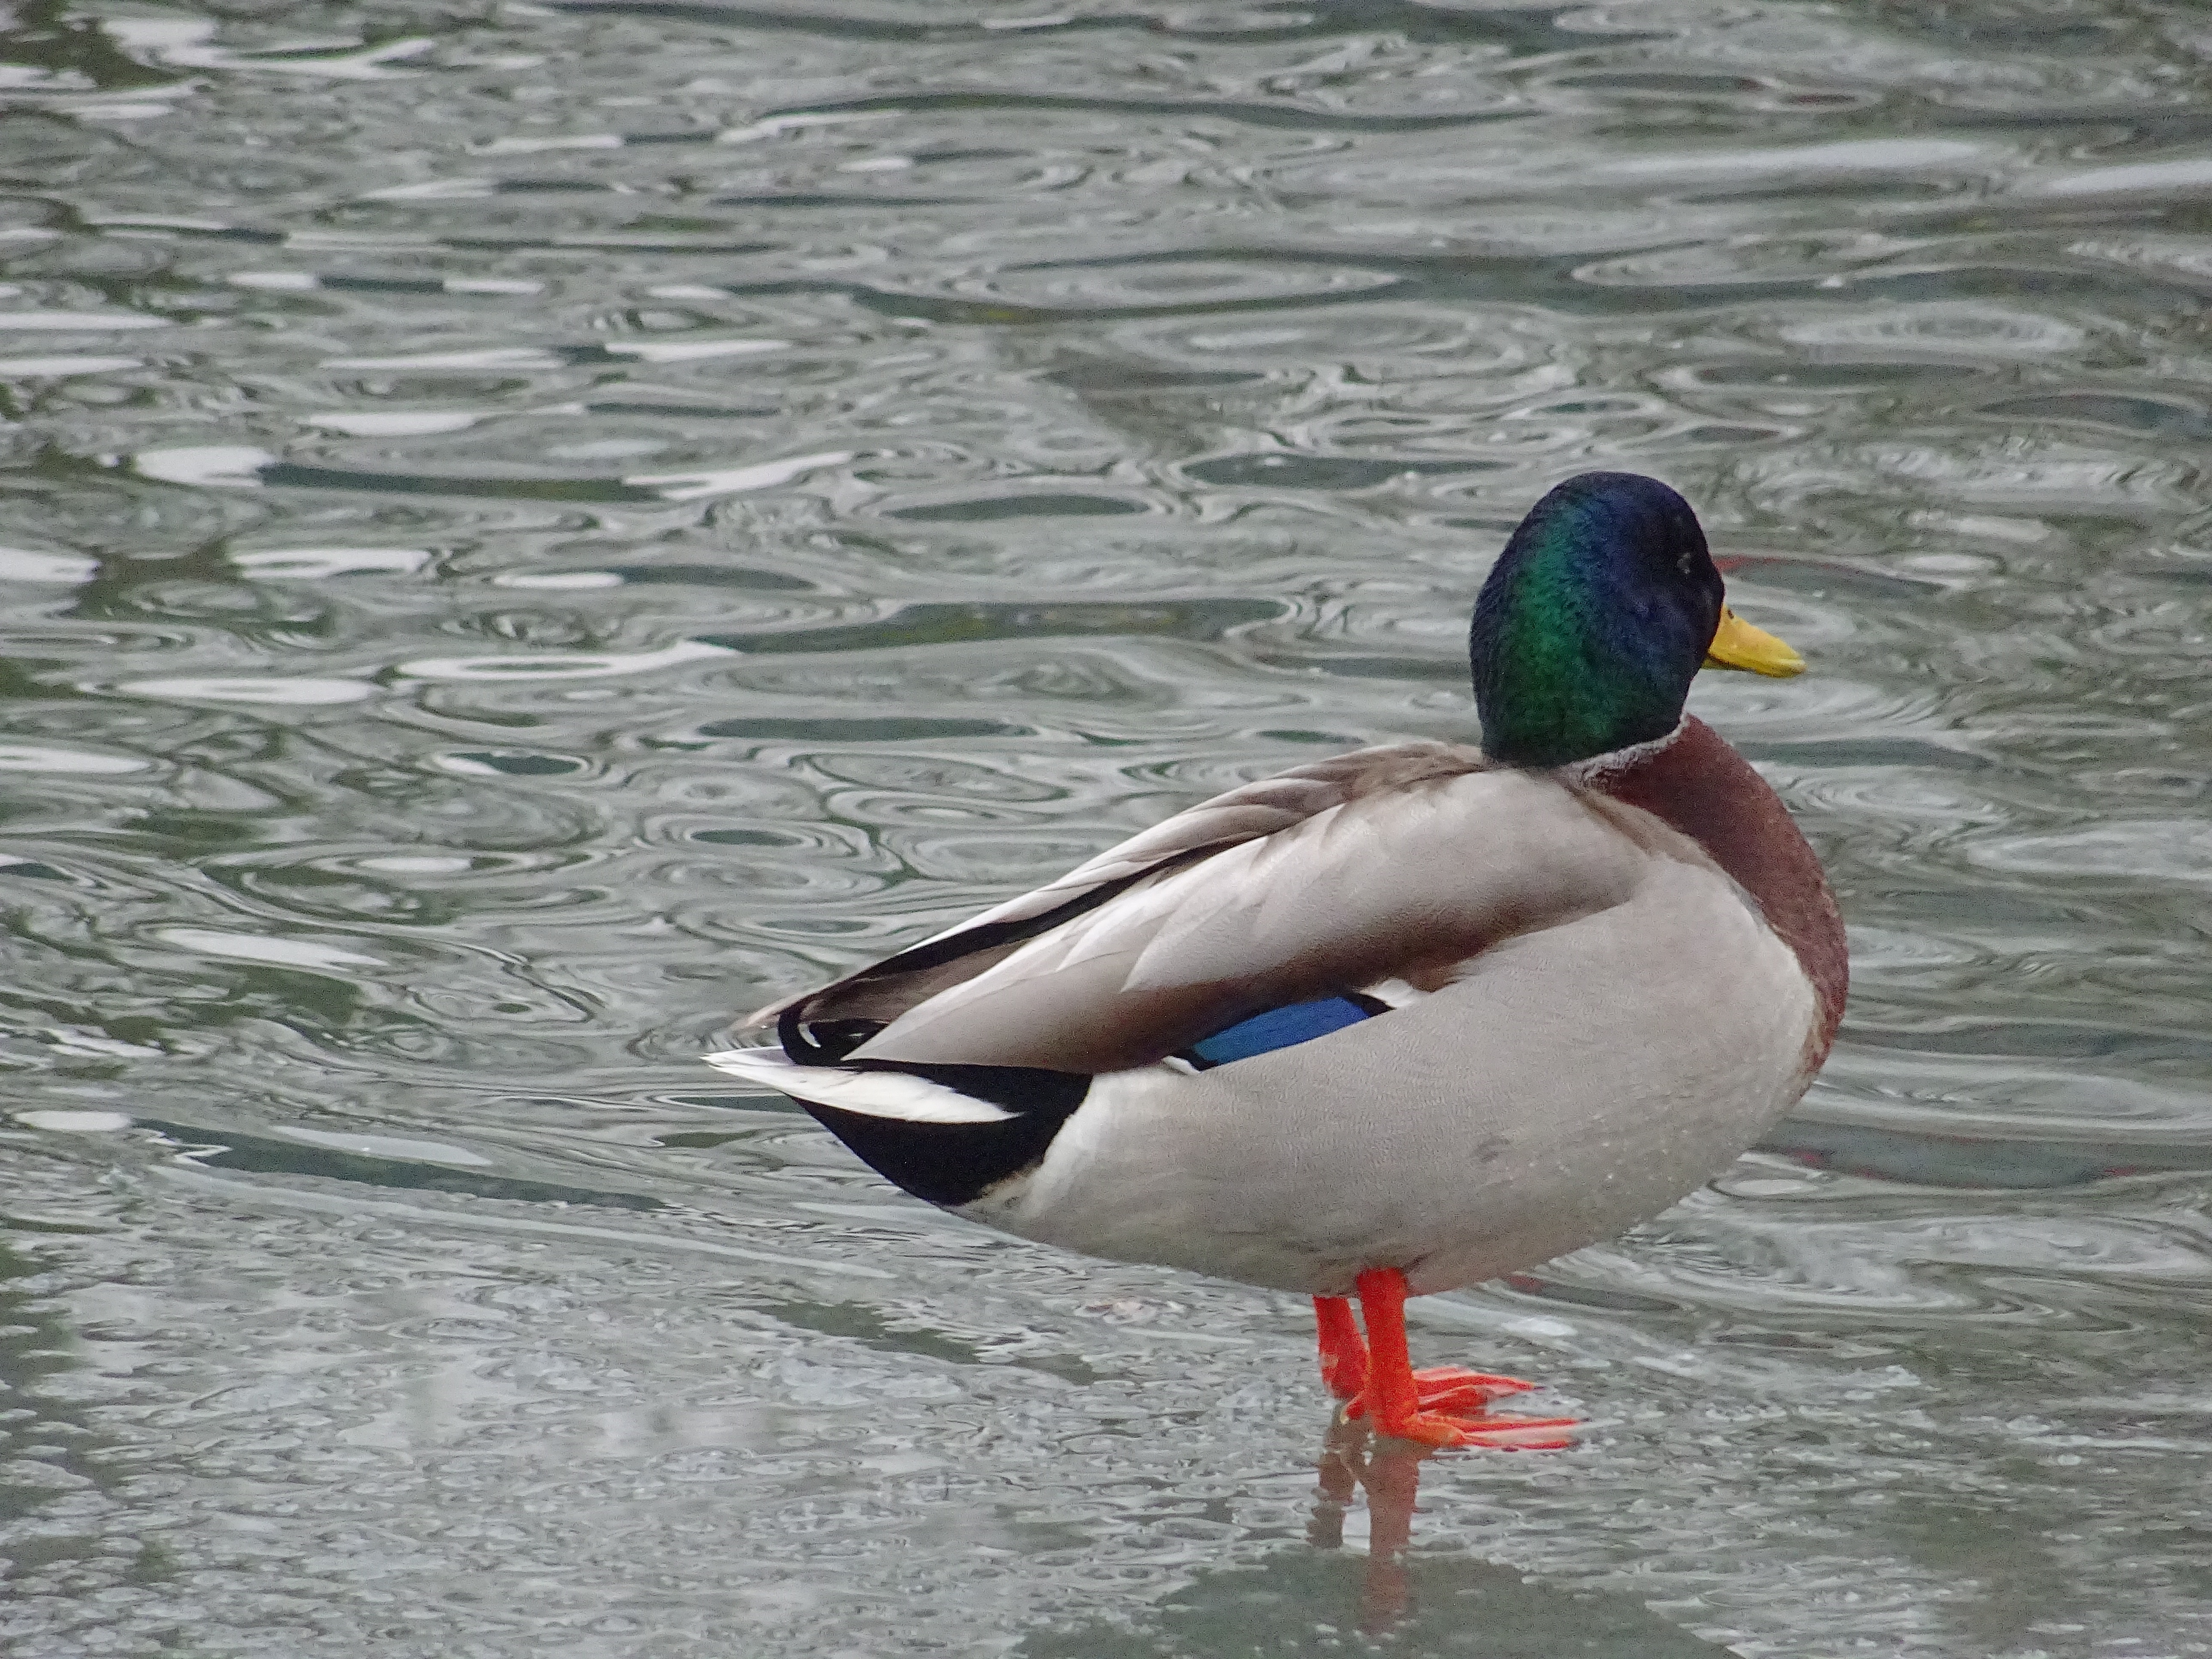
water, nature, cold, winter, bird, wing, city, animal, river, wildlife, ice, spring, beak, frozen, fauna, plumage, poultry, bank, duck, vertebrate, creature, ducks, waterfowl, waters, water bird, casting, mallard, canard, mergus, january, lahn, ice rink, ducks geese and swans, seaduck, eisschorle